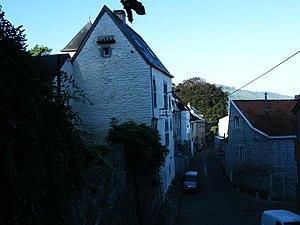
Maison Tchestia di Scovie This is a photo of a monument in Wallonia, number: 92003-CLT-0006-01
Andenne est une ville francophone de Belgique située en Région wallonne dans la province de Namur.